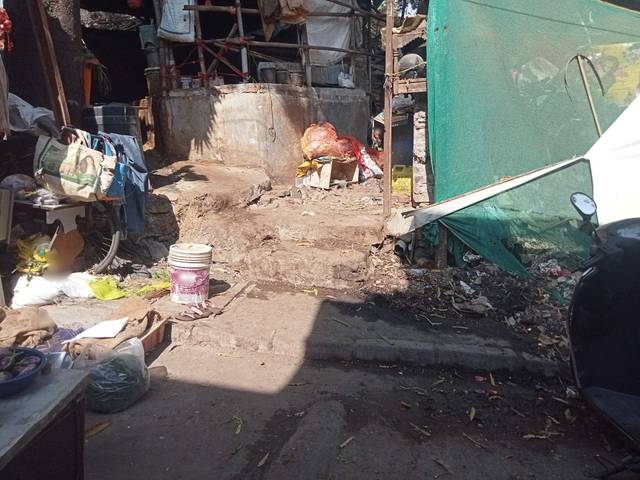
Region: India
Coordinates: 19.101, 72.909